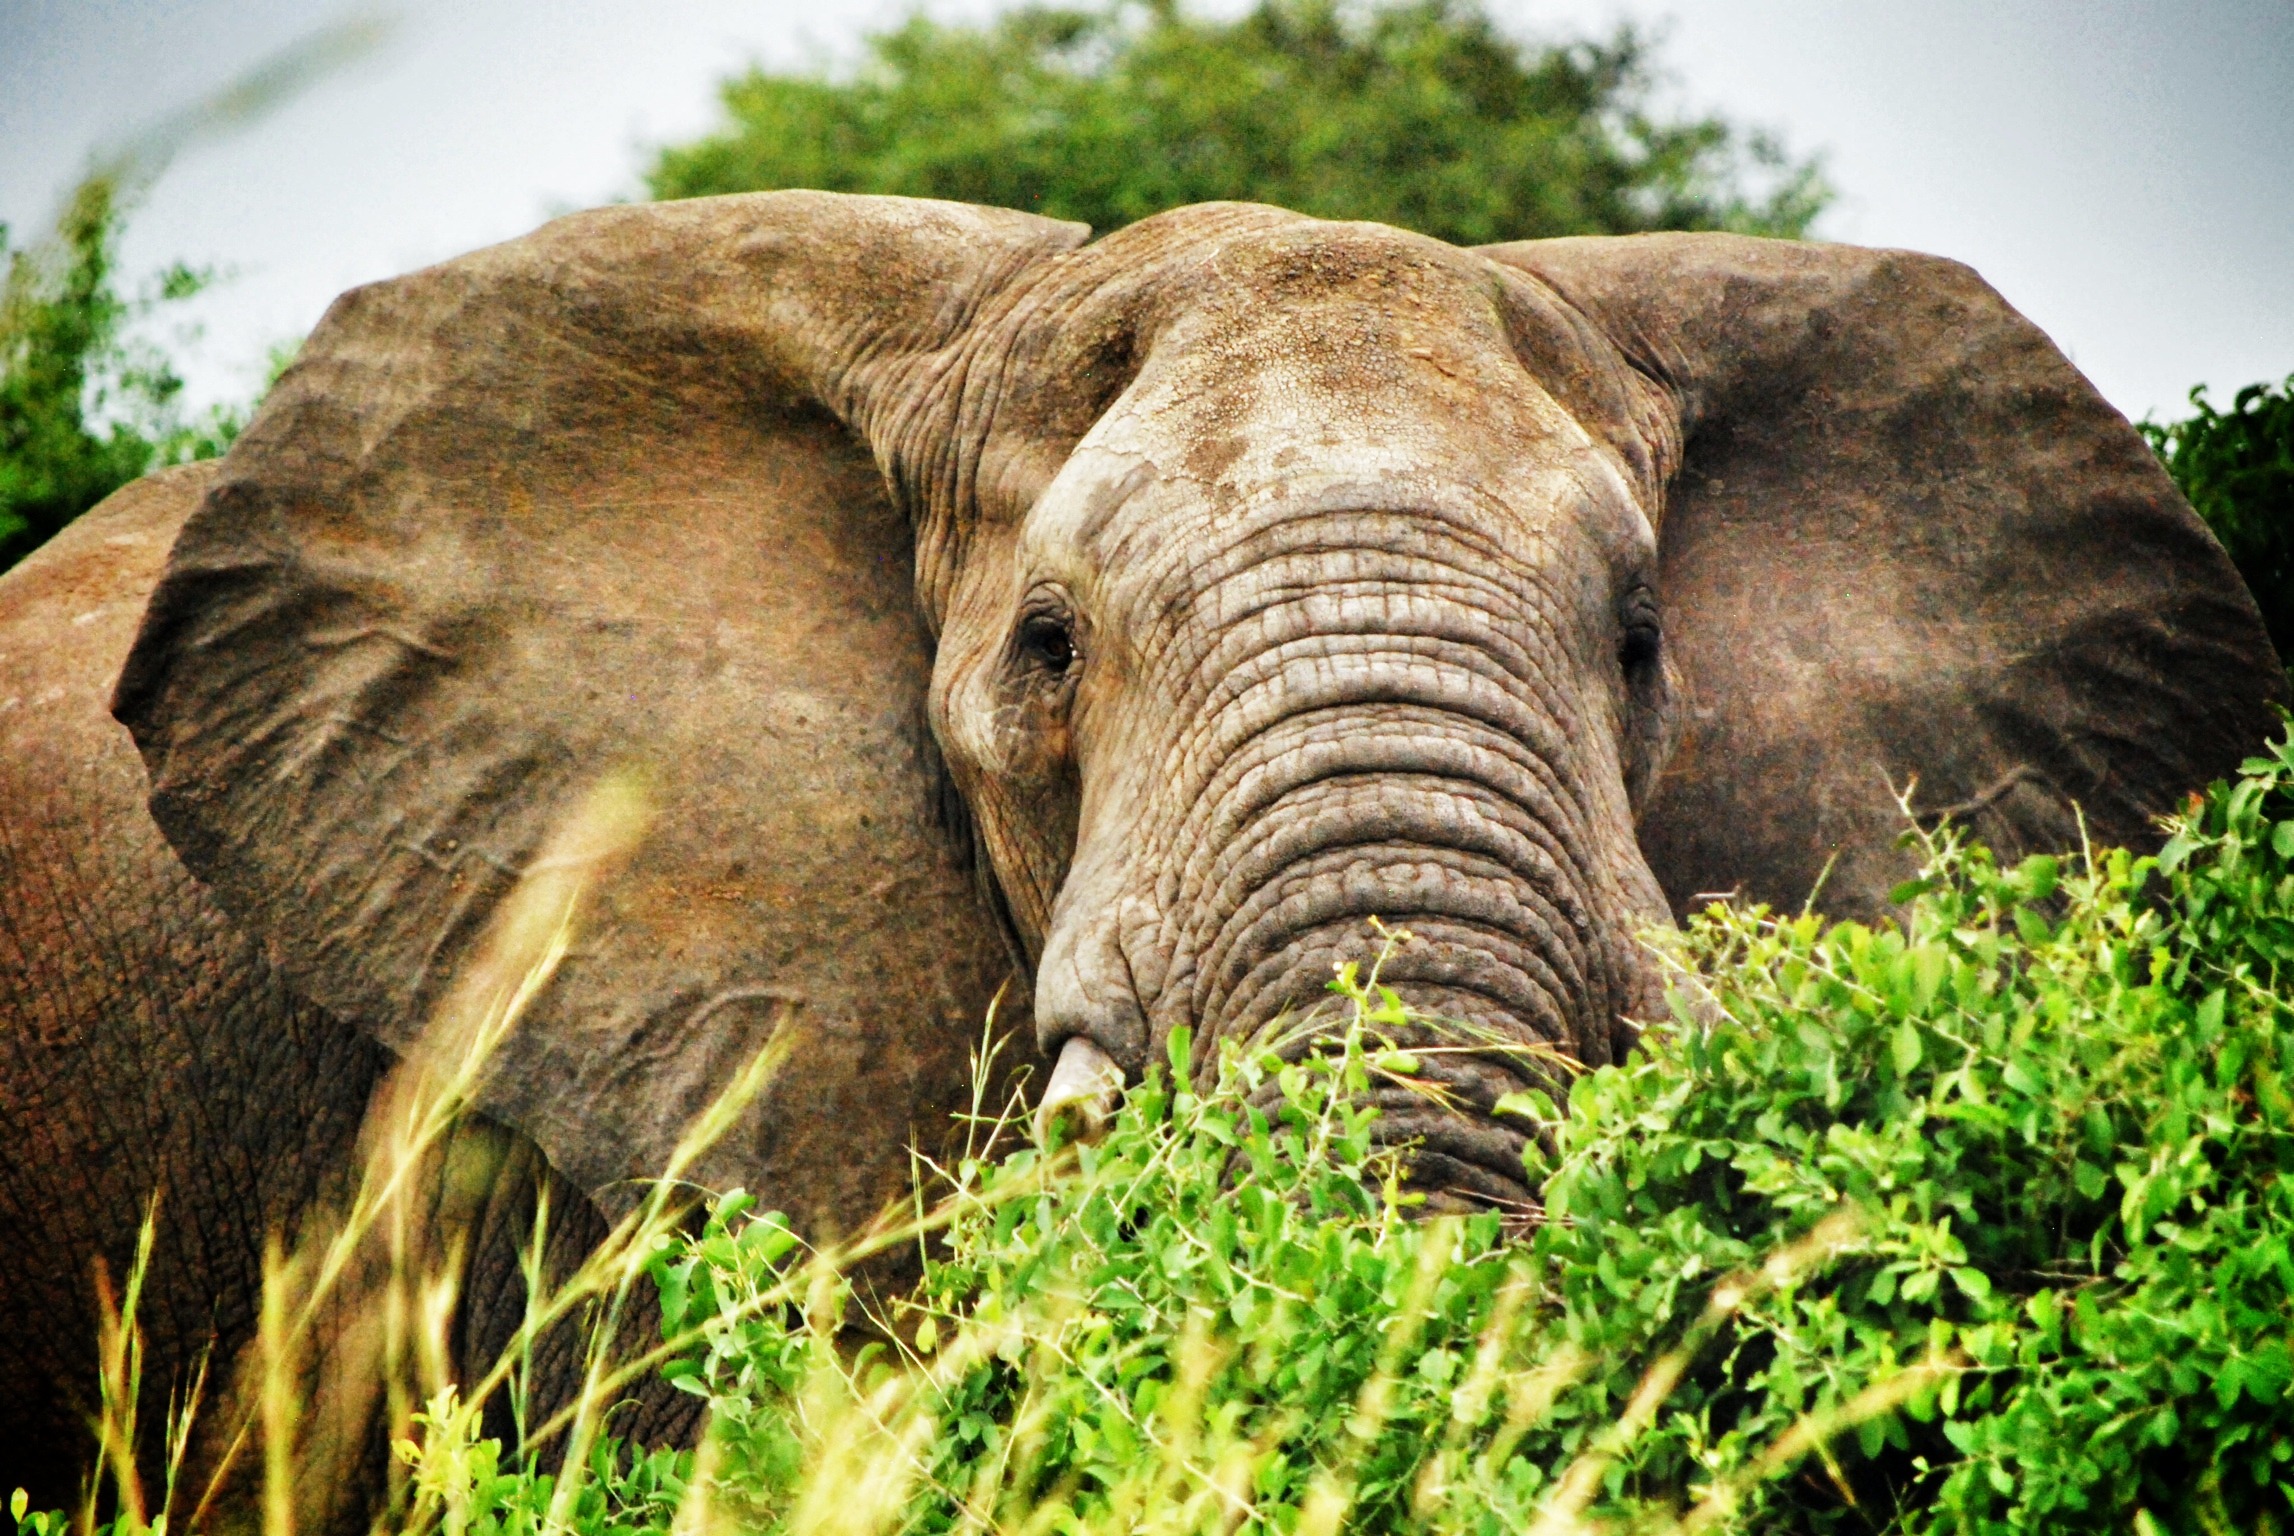
animal, wildlife, jungle, africa, mammal, fauna, savanna, elephant, mammals, vertebrate, safari, elephants, uganda, indian elephant, african elephant, elephants and mammoths